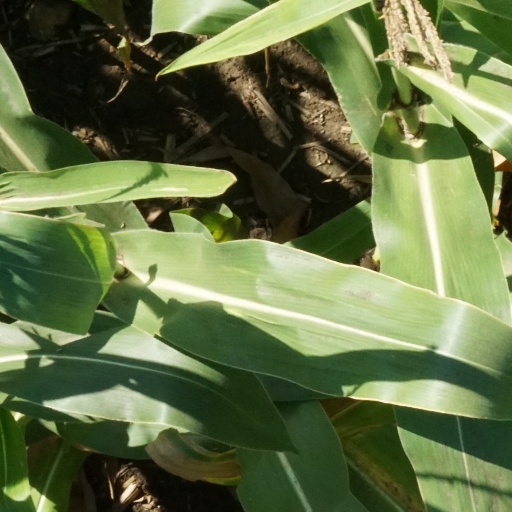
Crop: maize; corn